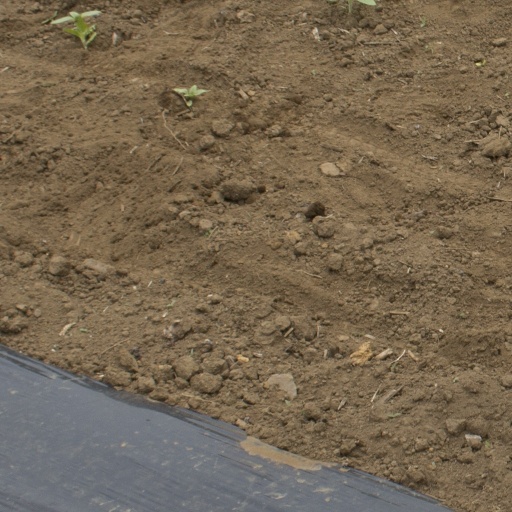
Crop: Jerusalem artichoke